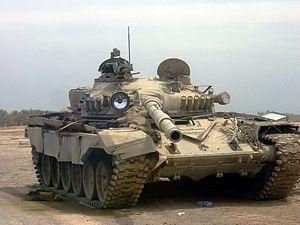
La bataille de Bagdad, également connue sous le nom de « chute de Bagdad », est l'invasion militaire de Bagdad par les forces de la Coalition ayant lieu en avril 2003 dans le cadre de l'opération liberté irakienne.